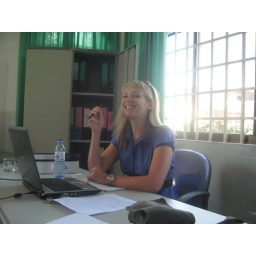
Me at my desk in the APLE investigators office